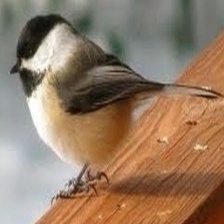
Species: BLACK-CAPPED CHICKADEE
Scientific name: POECILE ATRICAPILLUS
ImageNet parent category: chickadee